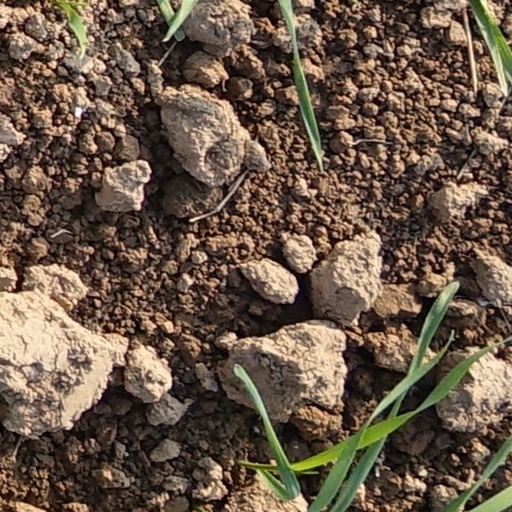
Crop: wheat